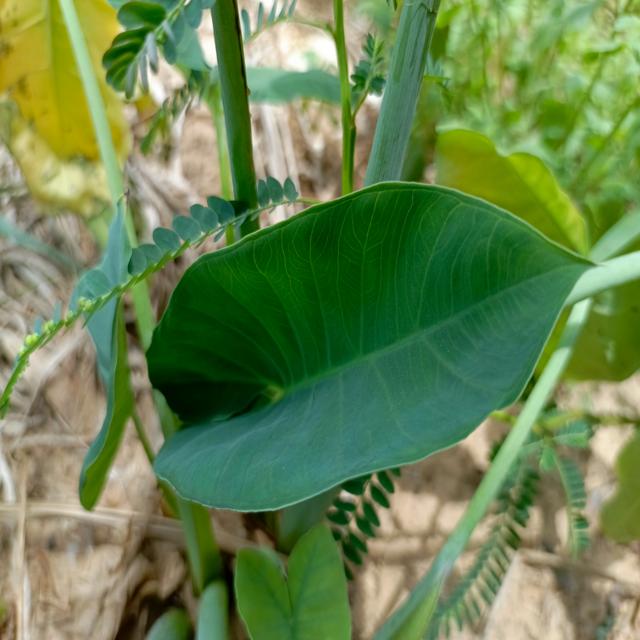
Label: Healthy